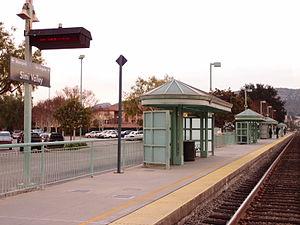
La gare de Simi Valley est une gare ferroviaire des États-Unis située à Simi Valley en Californie ; elle est desservie par Amtrak. C'est une gare sans personnel.